Asya (film)

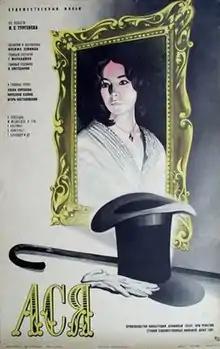

Asya is a 1977 Soviet romantic drama film directed by Iosif Kheifits. It is an adaptation of the 1857 novella "Asya" by Ivan Turgenev.